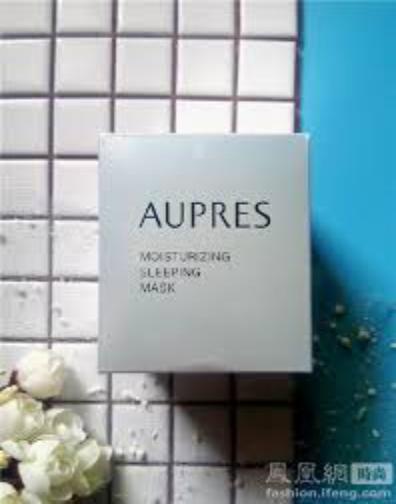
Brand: AUPRES
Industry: Necessities